Induced ovulation (animals)

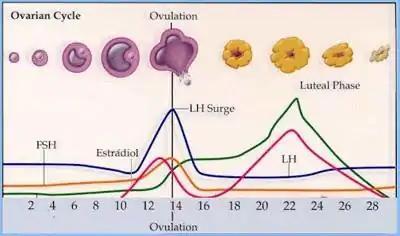
Ovulation

Induced ovulation occurs in some animal species that do not ovulate cyclically or spontaneously. Ovulation can be induced by externally-derived stimuli during or before mating, such as sperm, pheromones, or mechanical stimulation during copulation.